Edith Kiss

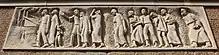
Kiss's relief of Jews being sent to the gas chambers

On returning to Budapest, Kiss illustrated her concentration camp experiences in a series of 30 gouache sketches titled "Deportation" which she exhibited in the city on 22 September 1945. After divorcing her first husband, she married Sándor Kiss and emigrated to the West with him. Shortly after their departure, in July 1948 the four large stone reliefs of the deportation she had created were set in the outer wall of Budapest's Újpest Synagogue. One relief shows a Hungarian policeman directing Jews to cattle trucks for deportation, a second shows an Arrow Cross Party guard overseeing men in a labour battalion, a third presents a Nazi guard herding Jews into the gas chambers and the fourth shows Red Army soldiers being welcomed by Jews in Budapest.